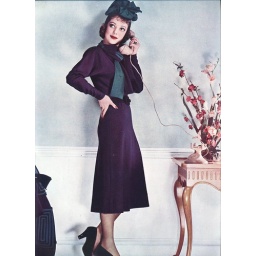
Loretta in an afternoon frock of wood-violet sheer woolen. The hat is of green suede.